David Hasselhoff

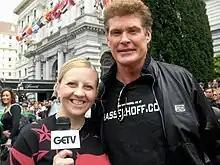
Hasselhoff with journalist Irina Slutsky promoting social networking venture HoffSpace, 2008

In 2008, Hasselhoff launched a MySpace-like social networking site, known as "HoffSpace". The site is now defunct.